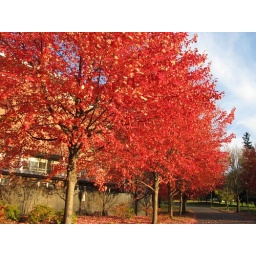
A whole row of trees ablaze in red